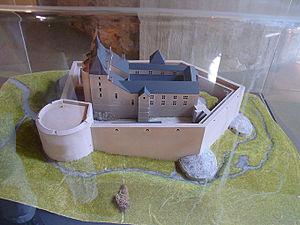
Depuis sa création, au XIVᵉ, au XXᵉ siècle, le bourg, la cité puis la ville de Spa dut faire face aux agressions militaires et armées de l’histoire. Dès son développement au XVIᵉ siècle de par ses eaux et les nobles bobelins européens qui s’y rendaient, sa sécurité et sa neutralité garantie au sein de la principauté de Liège, indépendante, acquéraient une importance primordiale pour ses attraits et avenir.
Le château de Franchimont est un château fort situé dans la commune belge de Theux en province de Liège. Ce château médiéval du XIᵉ siècle fut construit sur un éperon contrôlant la vallée de la Hoëgne et fut un élément important de la défense de la principauté de Liège. Il fut amélioré au cours des siècles, mais finalement démilitarisé au XVIIᵉ siècle.